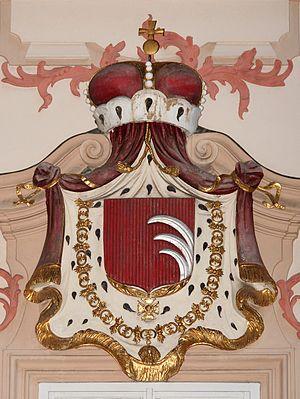
Les comtes puis princes de la famille Kinský von Wchinitz und Tettau forment l'une des plus prestigieuses maisons de la noblesse du royaume de Bohême.